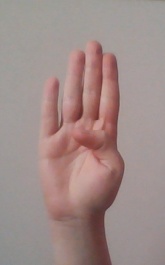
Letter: kaaf